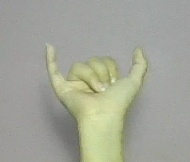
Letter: ya